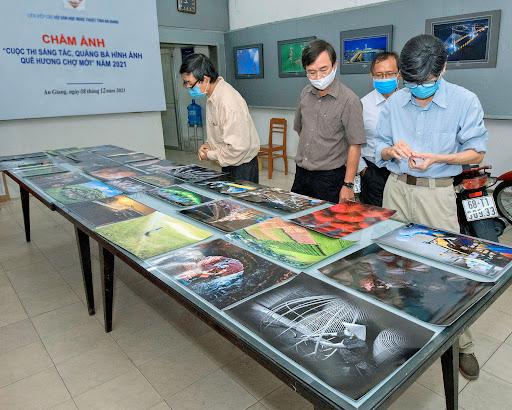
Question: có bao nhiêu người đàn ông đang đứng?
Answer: bốn